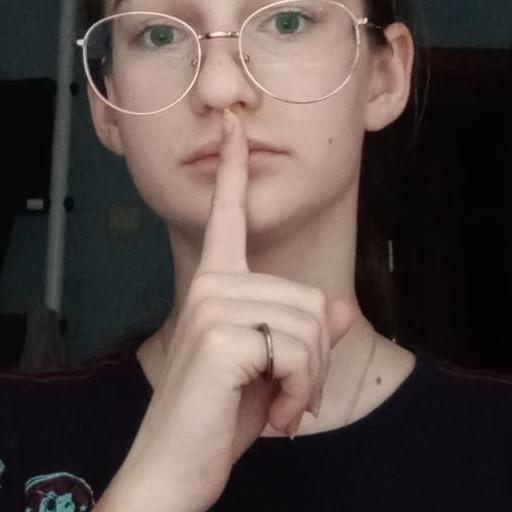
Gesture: mute